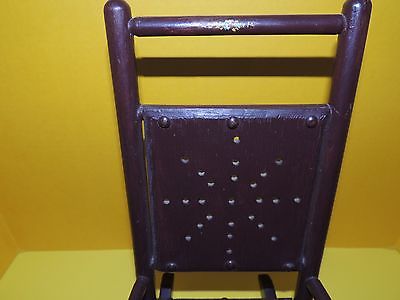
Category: chair